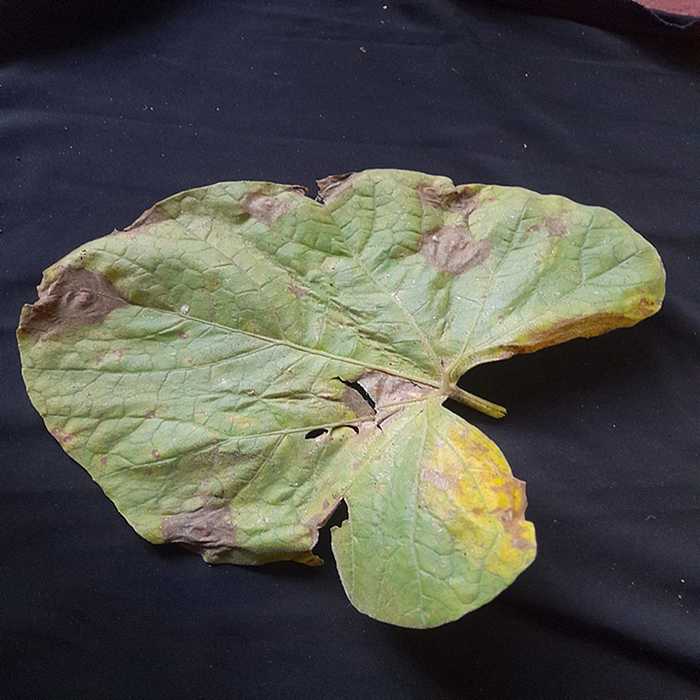
Plant: Bottle gourd
Label: Downey mildew